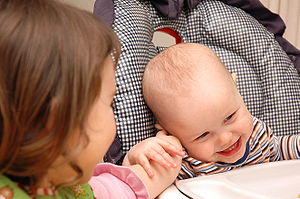
Stimulus
En lille pige stimulerer sin yngre søskende ved at kilde
En stimulus kaldes et mere eller mindre følsomt virkemiddel, som er i stand til at medføre ændret opførsel hos et betragtet objekt. Begrebet stimulus kan også udtrykkes med ordene spore, tilskyndelse eller pirring.